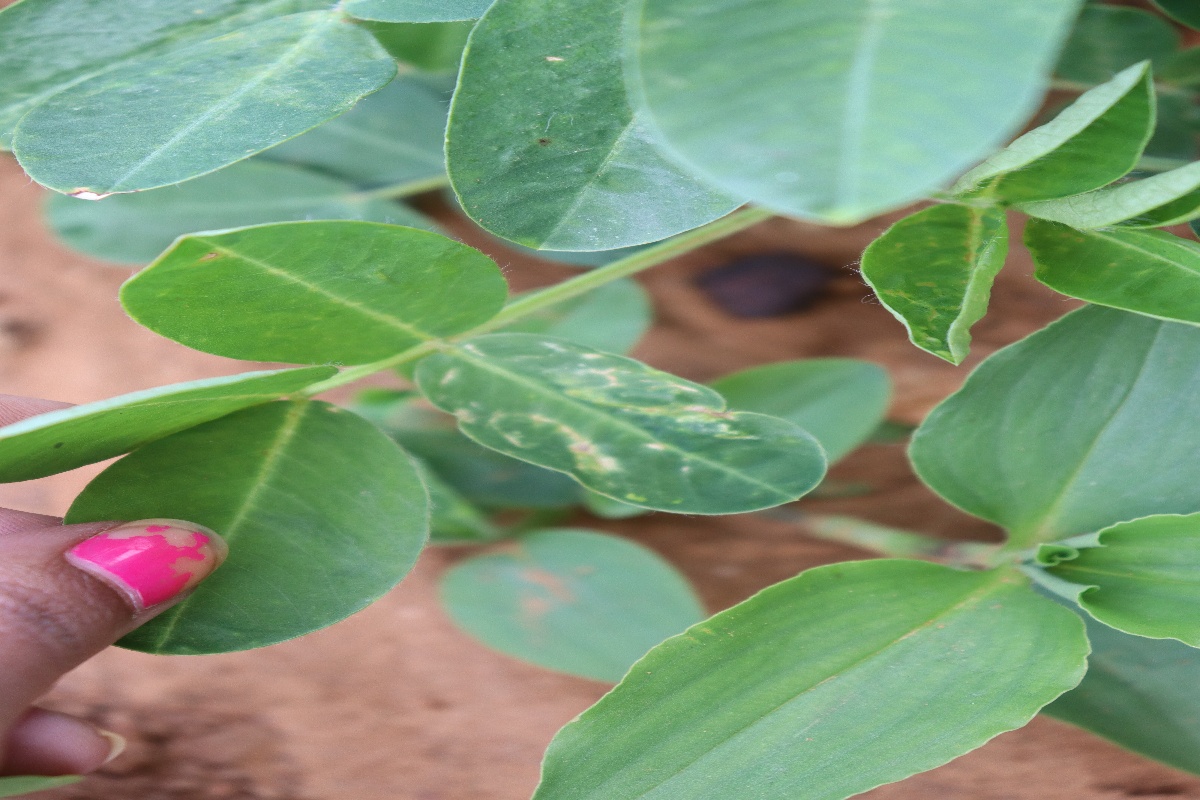
Label: healthy leaf